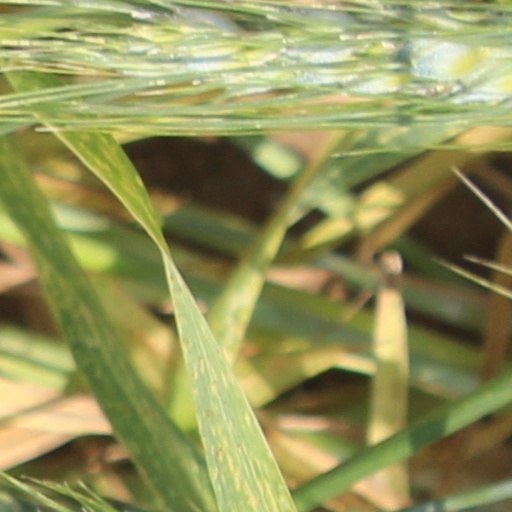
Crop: wheat